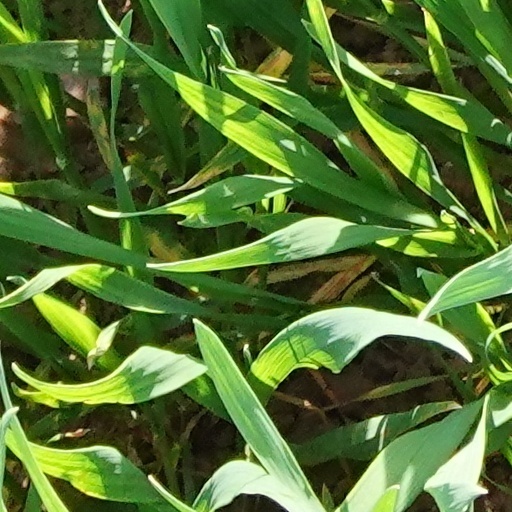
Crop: wheat